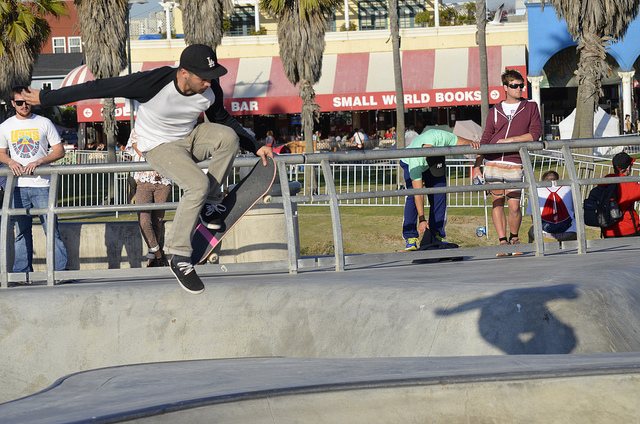
user: Given an image and a question. Answer the question in a short answer. Question: What trick is being performed? Short Answer:
assistant: jump